Heroic medicine

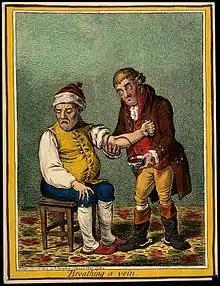
"Breathing a Vein", a caricature of bloodletting by venesection by James Gillray, 1804

Heroic medicine, also referred to as heroic depletion theory, was a therapeutic method advocating for rigorous treatment of bloodletting, purging, and sweating to shock the body back to health after an illness caused by a humoral imbalance. Rising to the front of orthodox medical practice in the "Age of Heroic Medicine" (1780–1850), it fell out of favor in the mid-19th century as gentler treatments were shown to be more effective and the idea of palliative treatment began to develop.